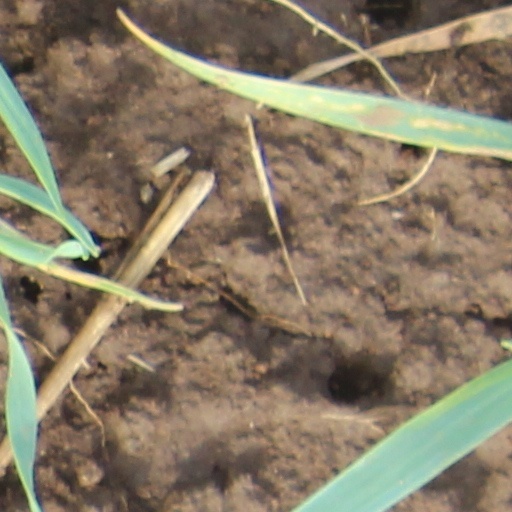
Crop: wheat